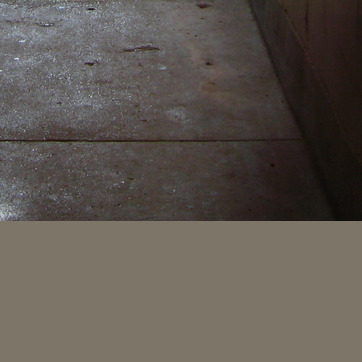
Material: tile